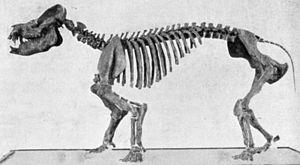
Coryphodon est un genre éteint de mammifères ayant vécu durant la fin du Paléocène jusqu'au milieu de l'Éocène, il y a environ entre 58 et 46 Ma.
Les Coryphodontidae, en français coryphodontidés, forment une famille éteinte de mammifères pantodontes ayant vécu durant la fin du Paléocène jusqu'à la fin de l'Éocène, il y a environ entre 58 et 34 Ma.
Les Pantodonta, en français pantodontes, forment un sous-ordre éteint de mammifères de l'ordre des cimolestiens, ayant vécu durant le Paléocène et l'Éocène.